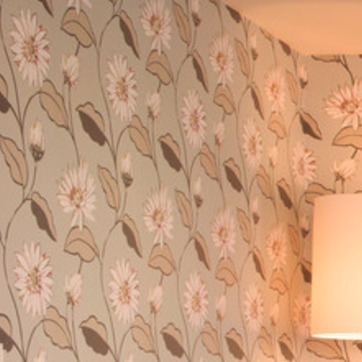
Material: wallpaper